705 Naval Air Squadron

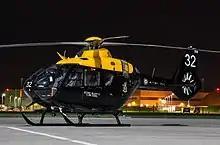
A Juno HT1 of No. 1 Flying Training School operated by 705 Naval Air Squadron.

Remaining as part of DHFS but now forming one of the elements of the UK Military Flying Training System (UKMFTS), the Squadron began flying the H135 Juno HT Mk1 in April 2018.